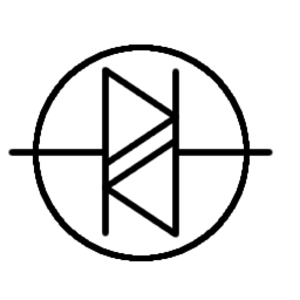
Un diac est un composant électronique à amorçage par la tension à ses bornes. Bien qu'il ressemble physiquement à une diode zener, sa constitution et son fonctionnement sont très différents.
Les symboles électroniques sont largement utilisés pour représenter les composants des circuits électroniques. Cet article a